Like a Prayer (song)

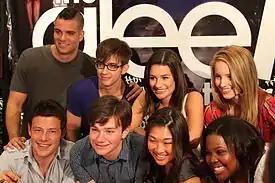
Cast of Glee huddled together, with the backdrop displaying the word "Glee" in white small fonts.

"Like a Prayer" was featured in an episode of American television series, "Glee", called "The Power of Madonna". It was sung at the end of the episode by the fictional choir New Directions, performed by the "Glee" cast members. The song was released as digital download to the iTunes Store, and was also included on the soundtrack EP, "". The cover version reached number 28 in Australia, number 27 in Canada, number two in Ireland, and number 16 in the United Kingdom. In the United States, the song reached number 27 on the "Billboard" Hot 100, while debuting and peaking on the Hot Digital Songs chart at number ten, with sales of 87,000 copies.